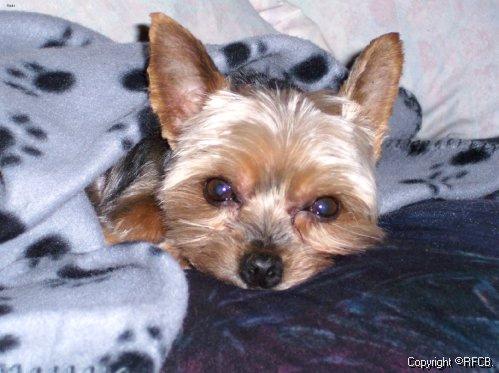
Breed: yorkshire terrier